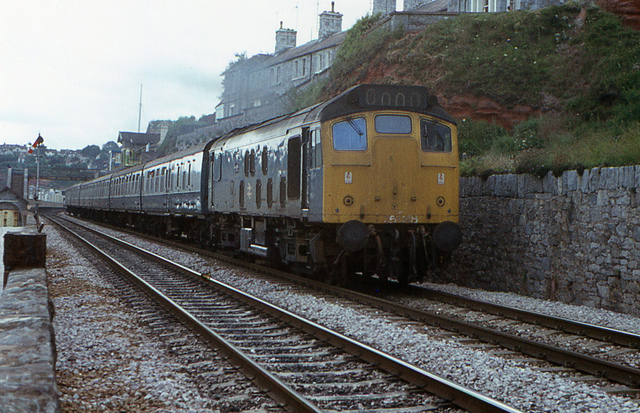
A train traveling down the train track.

a long passenger train sitting on a track next to a block wall